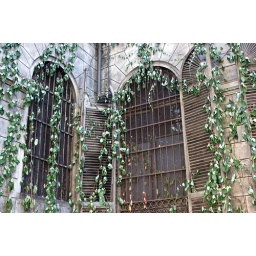
One of the windows in &amp;quot;Museo Lombroso&amp;quot; building